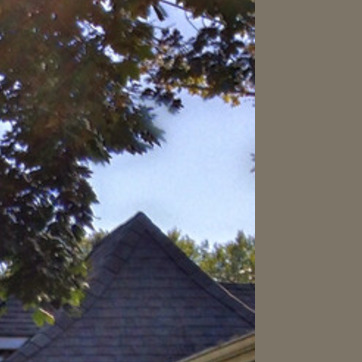
Material: sky